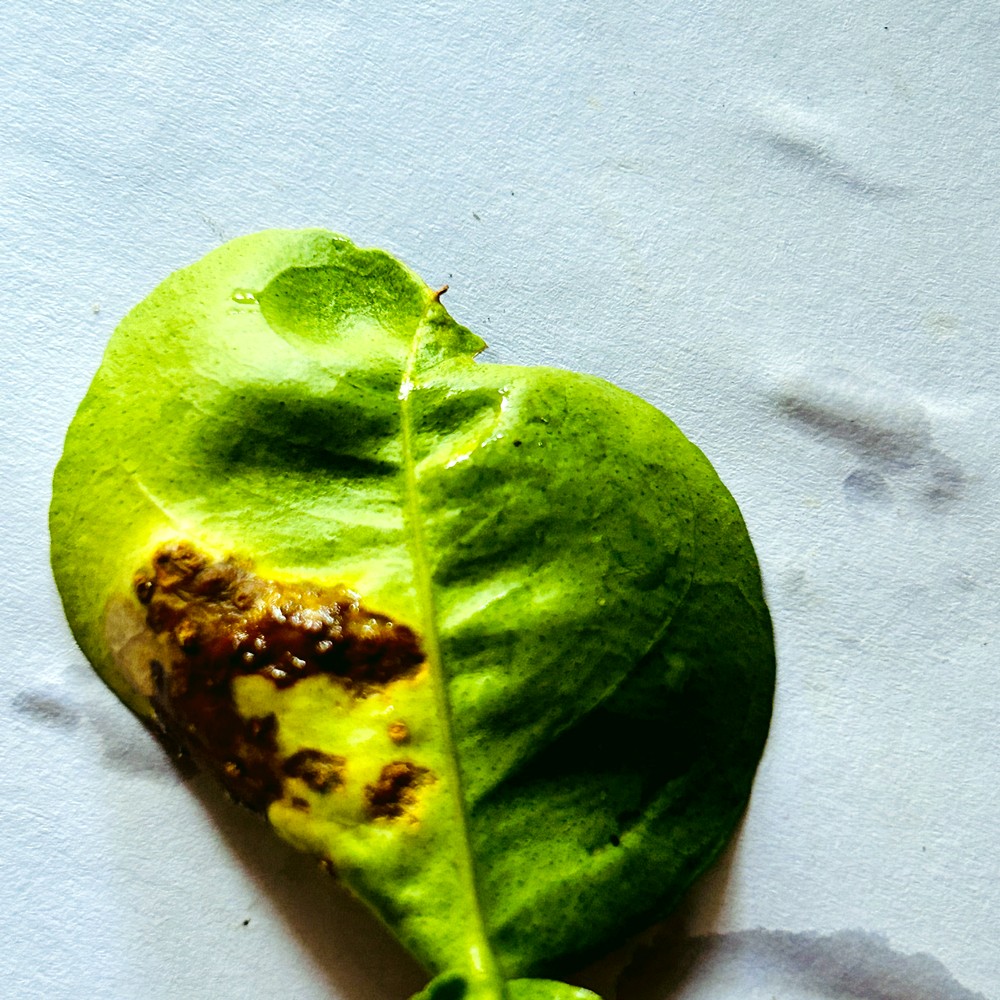
Label: Citrus Canker